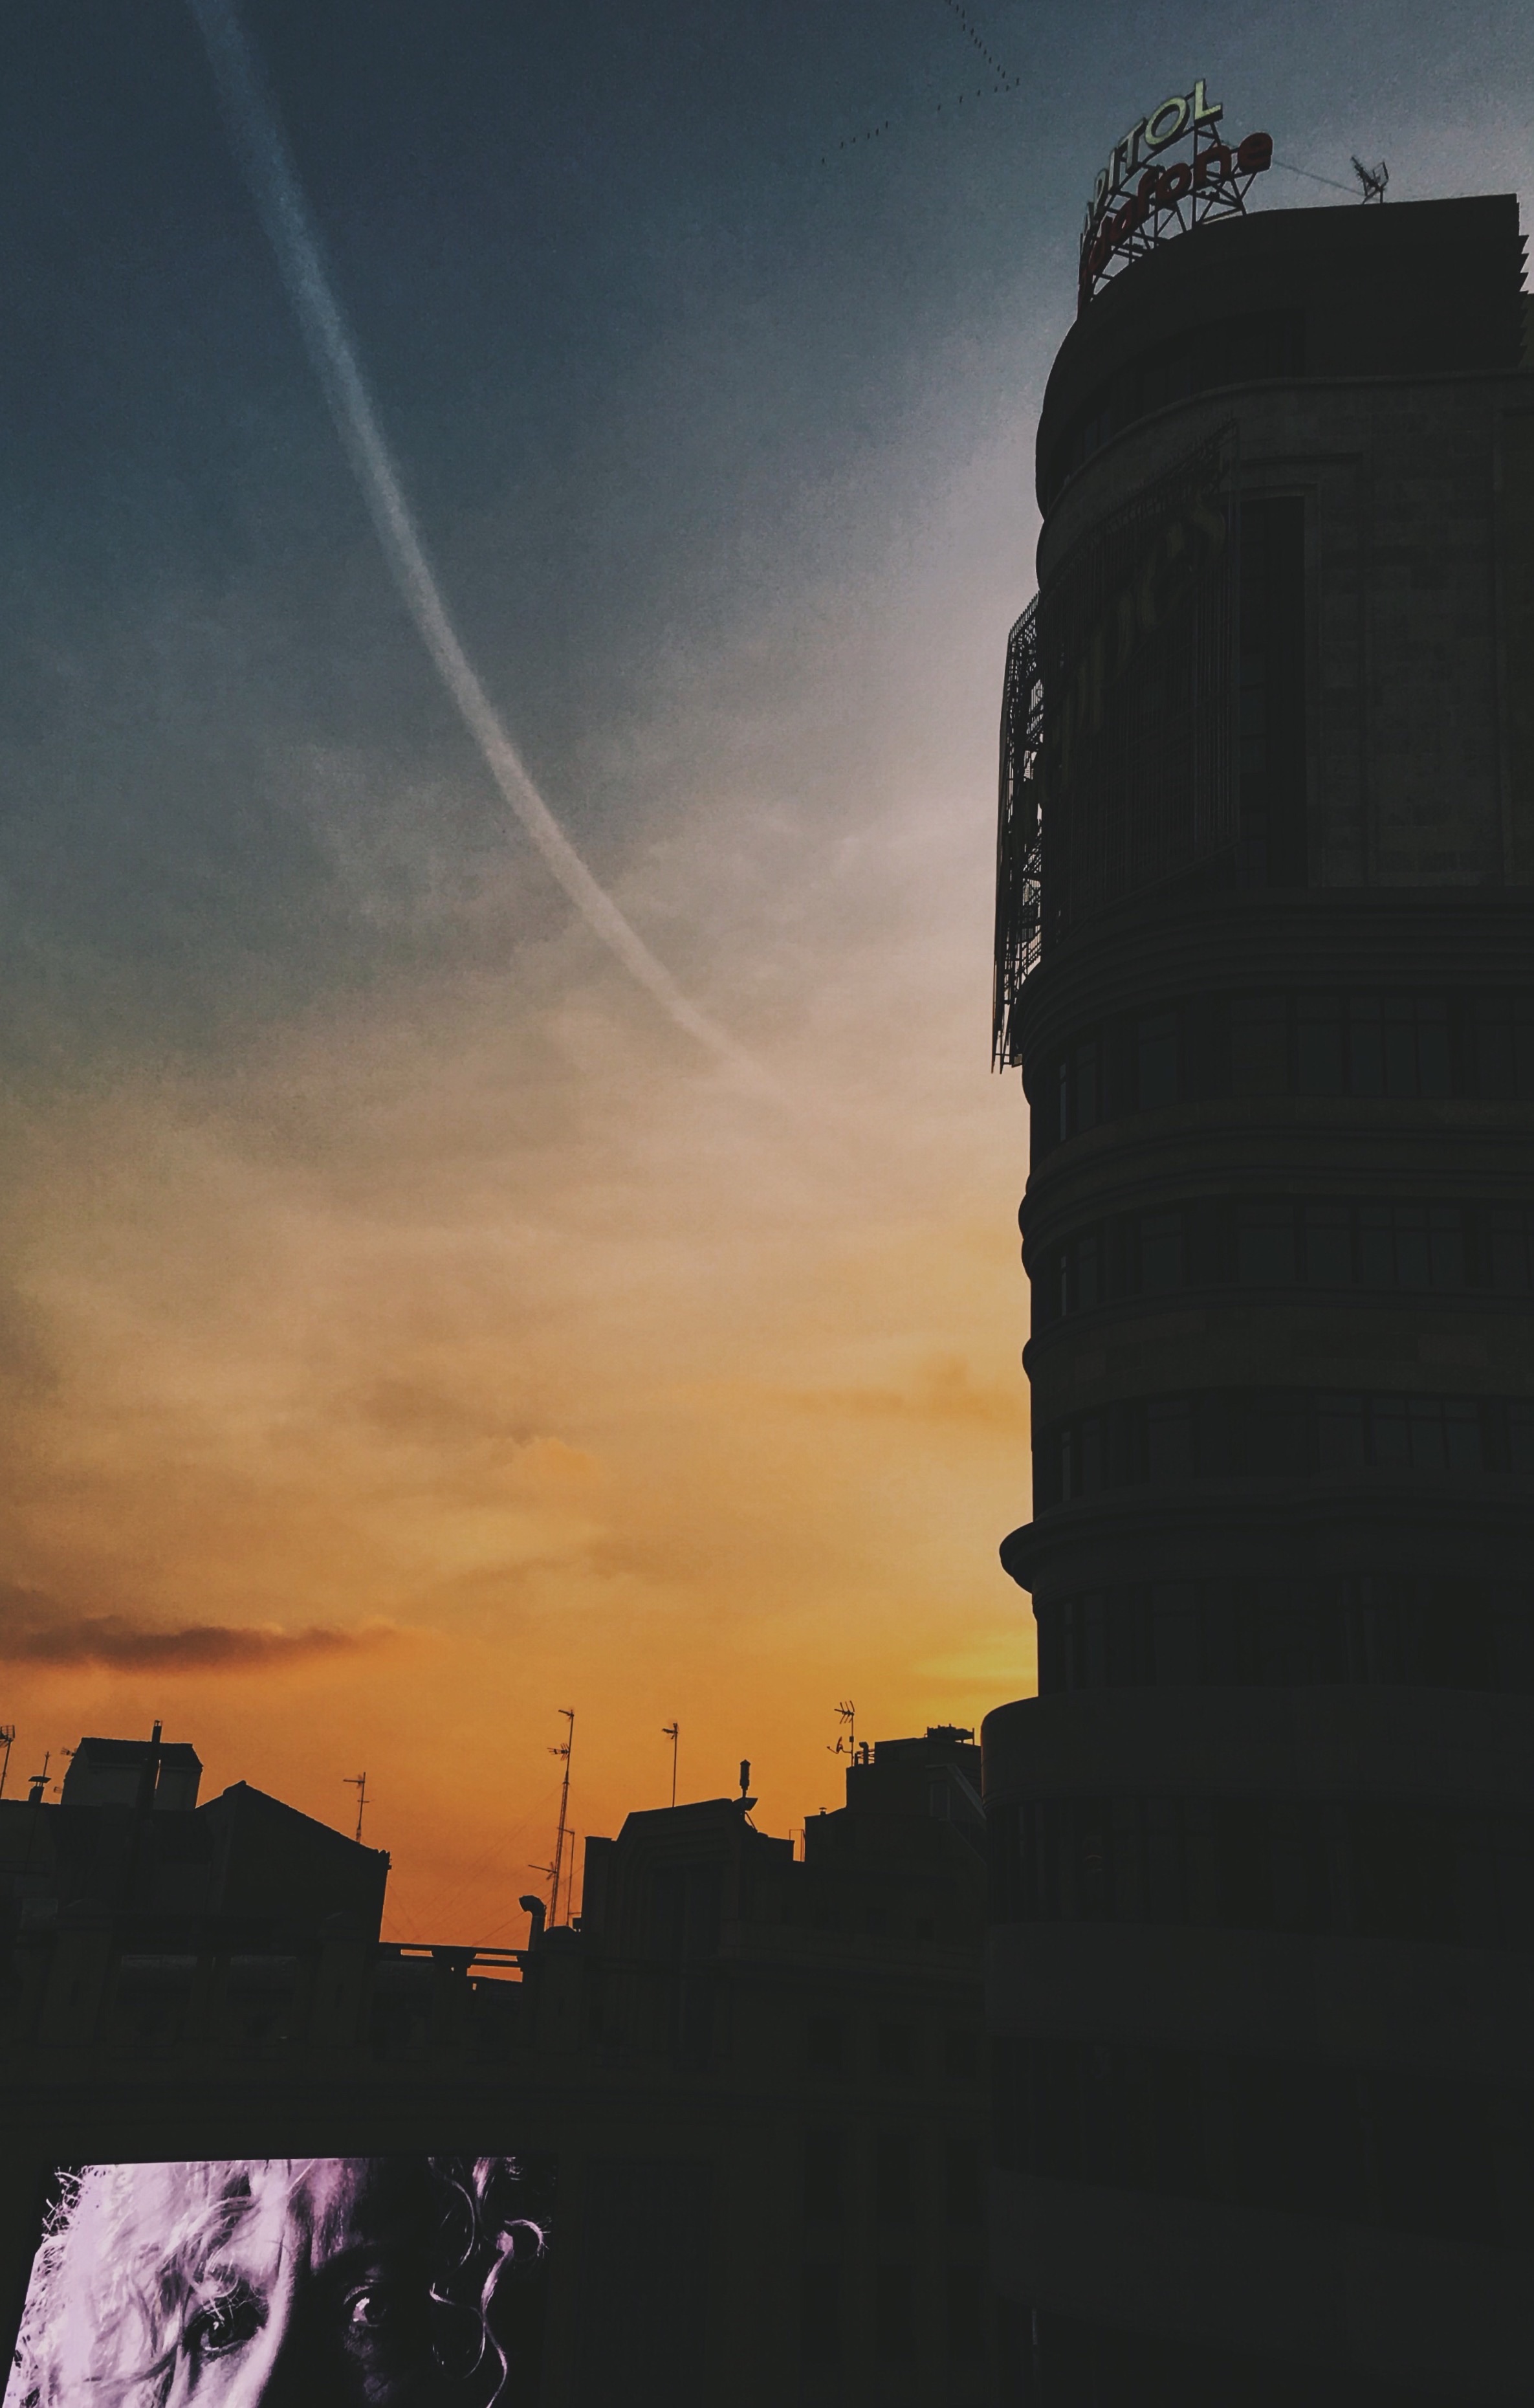
horizon, silhouette, cloud, sky, sunrise, sunset, skyline, sunlight, morning, dawn, atmosphere, dusk, evening, reflection, tower, atmosphere of earth